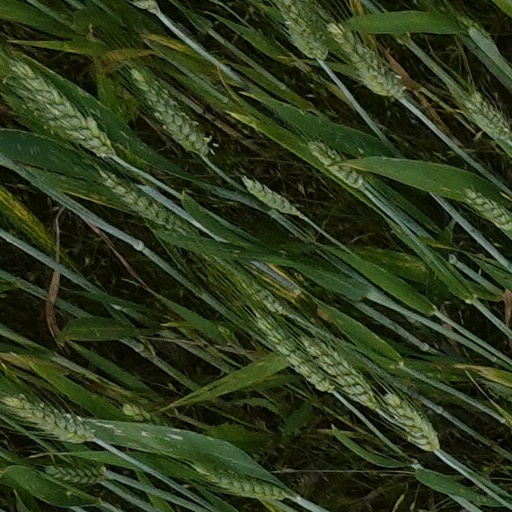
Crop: wheat